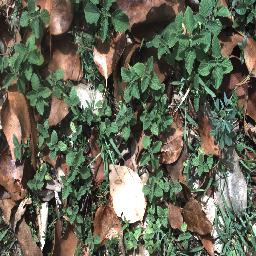
Label: negative